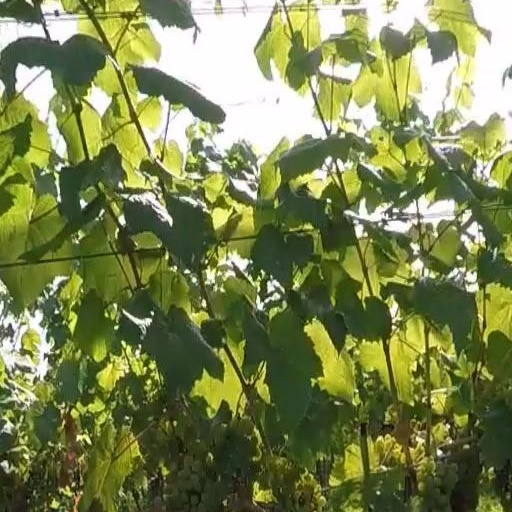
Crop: grape